Lou Thesz

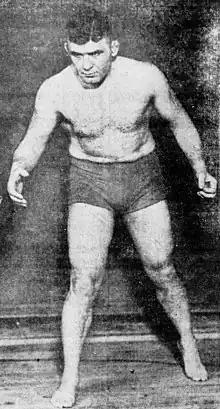
George Tragos trained Thesz for nearly four years at the "National Gym" in St. Louis, Missouri.

George Tragos, a feared Greek Olympic freestyle wrestler, catch wrestler and wrestling coach at the University of Missouri, took a liking to Thesz and respected his willingness to work hard and follow instruction. He trained under the watchful eye of Tragos for nearly four years at the National Gym in St. Louis. Tragos, who had a well-deserved reputation as a dangerous catch wrestler, decried the emerging performance-related aspects of the sport and instead coached young men to be true, authentic professional wrestlers. Tragos specifically taught Thesz submission wrestling and how to wrestle from the bottom. Thesz remembered Tragos saying, "any fool can start on top. If you start at the bottom, you learn to wrestle." Ray Steele also served as a coach and mentor to Thesz during this time.